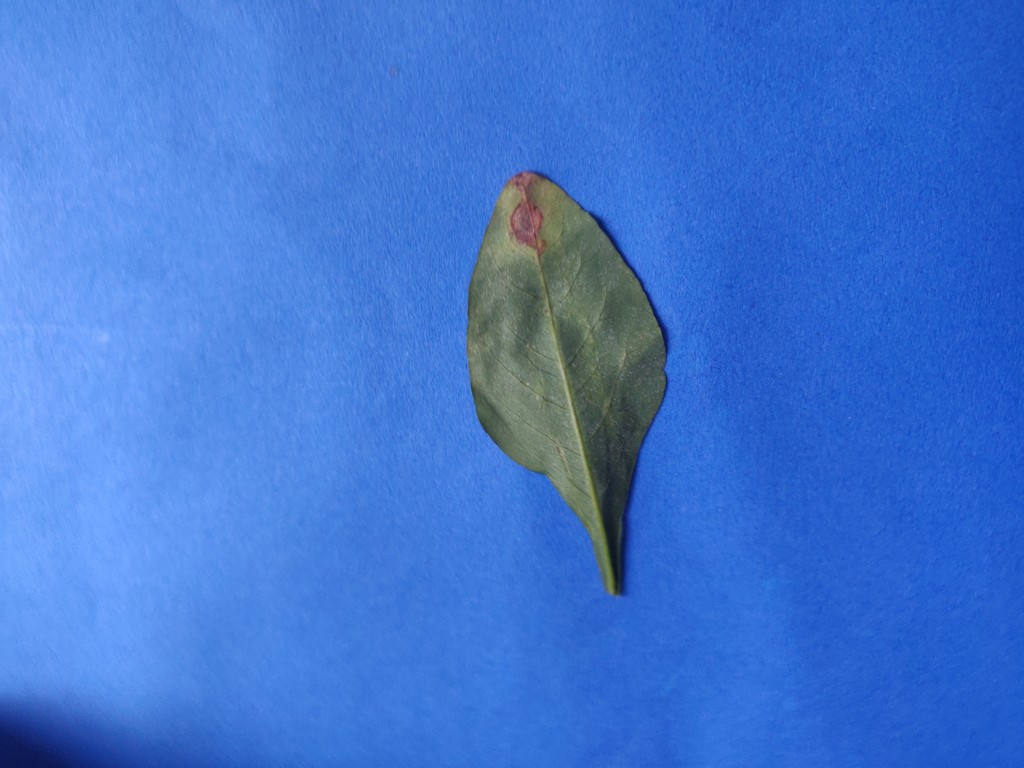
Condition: Unhealthy
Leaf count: single
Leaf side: back